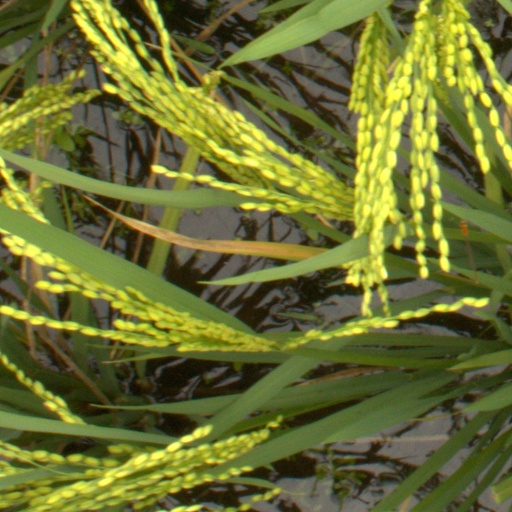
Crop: rice